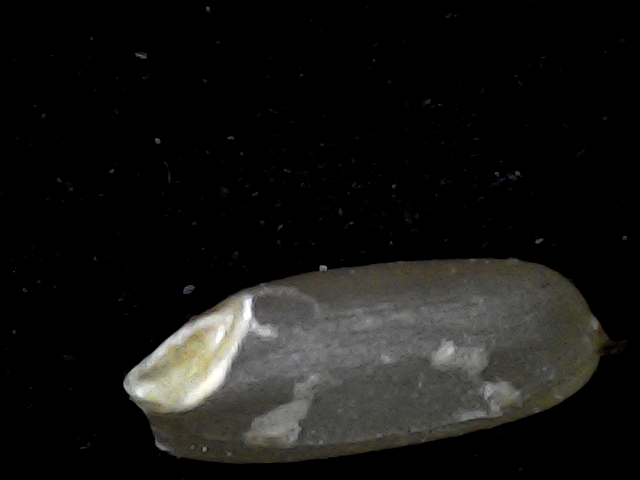
Rice variety: BD76